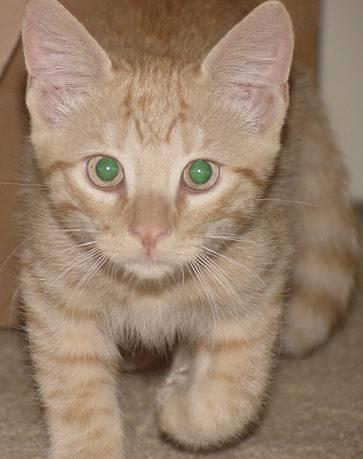
cat